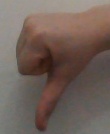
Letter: waw